Englesea Brook Chapel and Museum

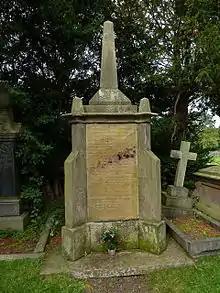
Monument to Hugh Bourne

Across the road and opposite to the chapel is its graveyard. In the graveyard is a monument to the movement's founder, Hugh Bourne, who died in 1852. The monument was designed by John Walford, and is built in ashlar, with an inscription in lead lettering. The monument consists of a square plinth, with stepped buttresses on the corners that are surmounted by small finials in the form of obelisks. Standing on the plinth is a larger obelisk, and on the plinth is an inscription recording the life and achievements of Hugh Bourne. The monument is also designated as a Grade II listed building.